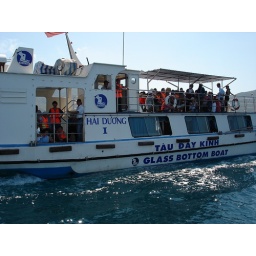
Glass bottom boat - to see coral beach - still in primeval status